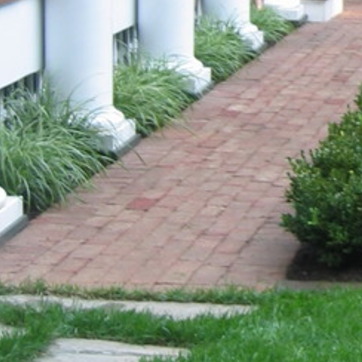
Material: brick